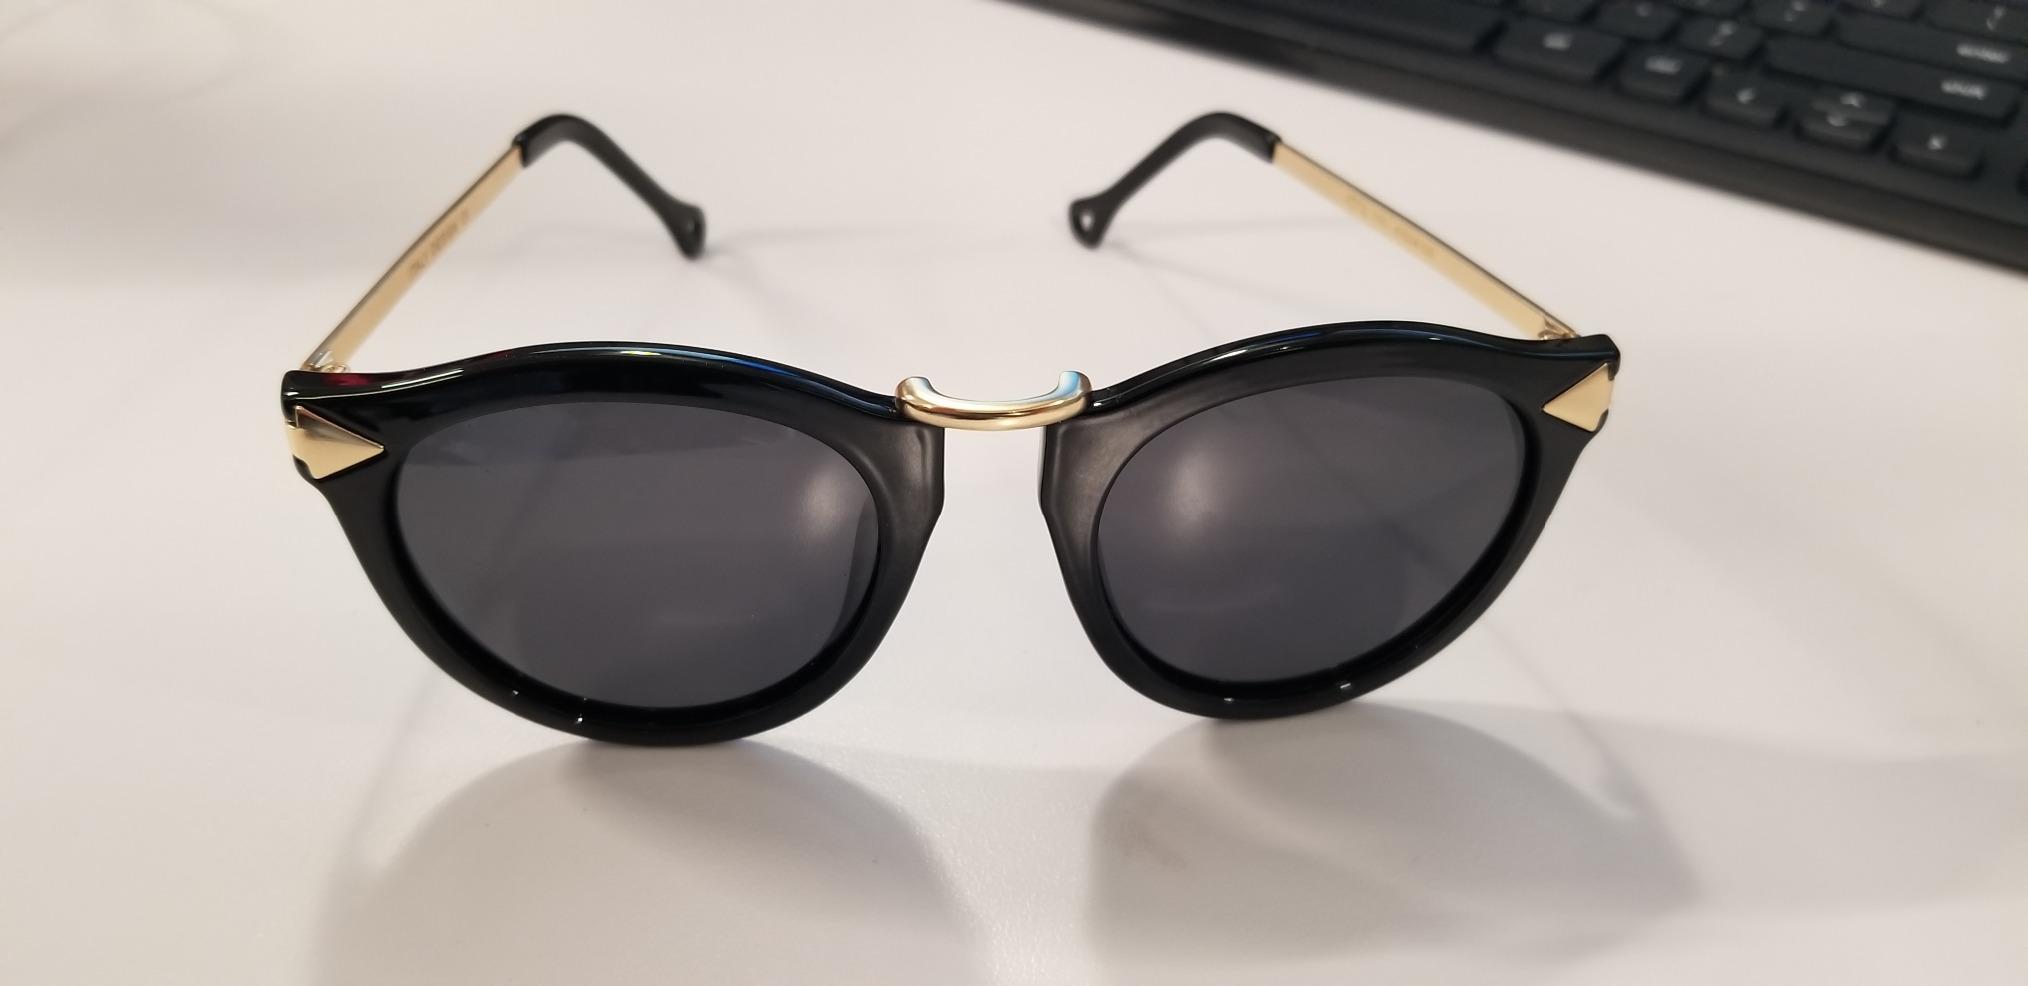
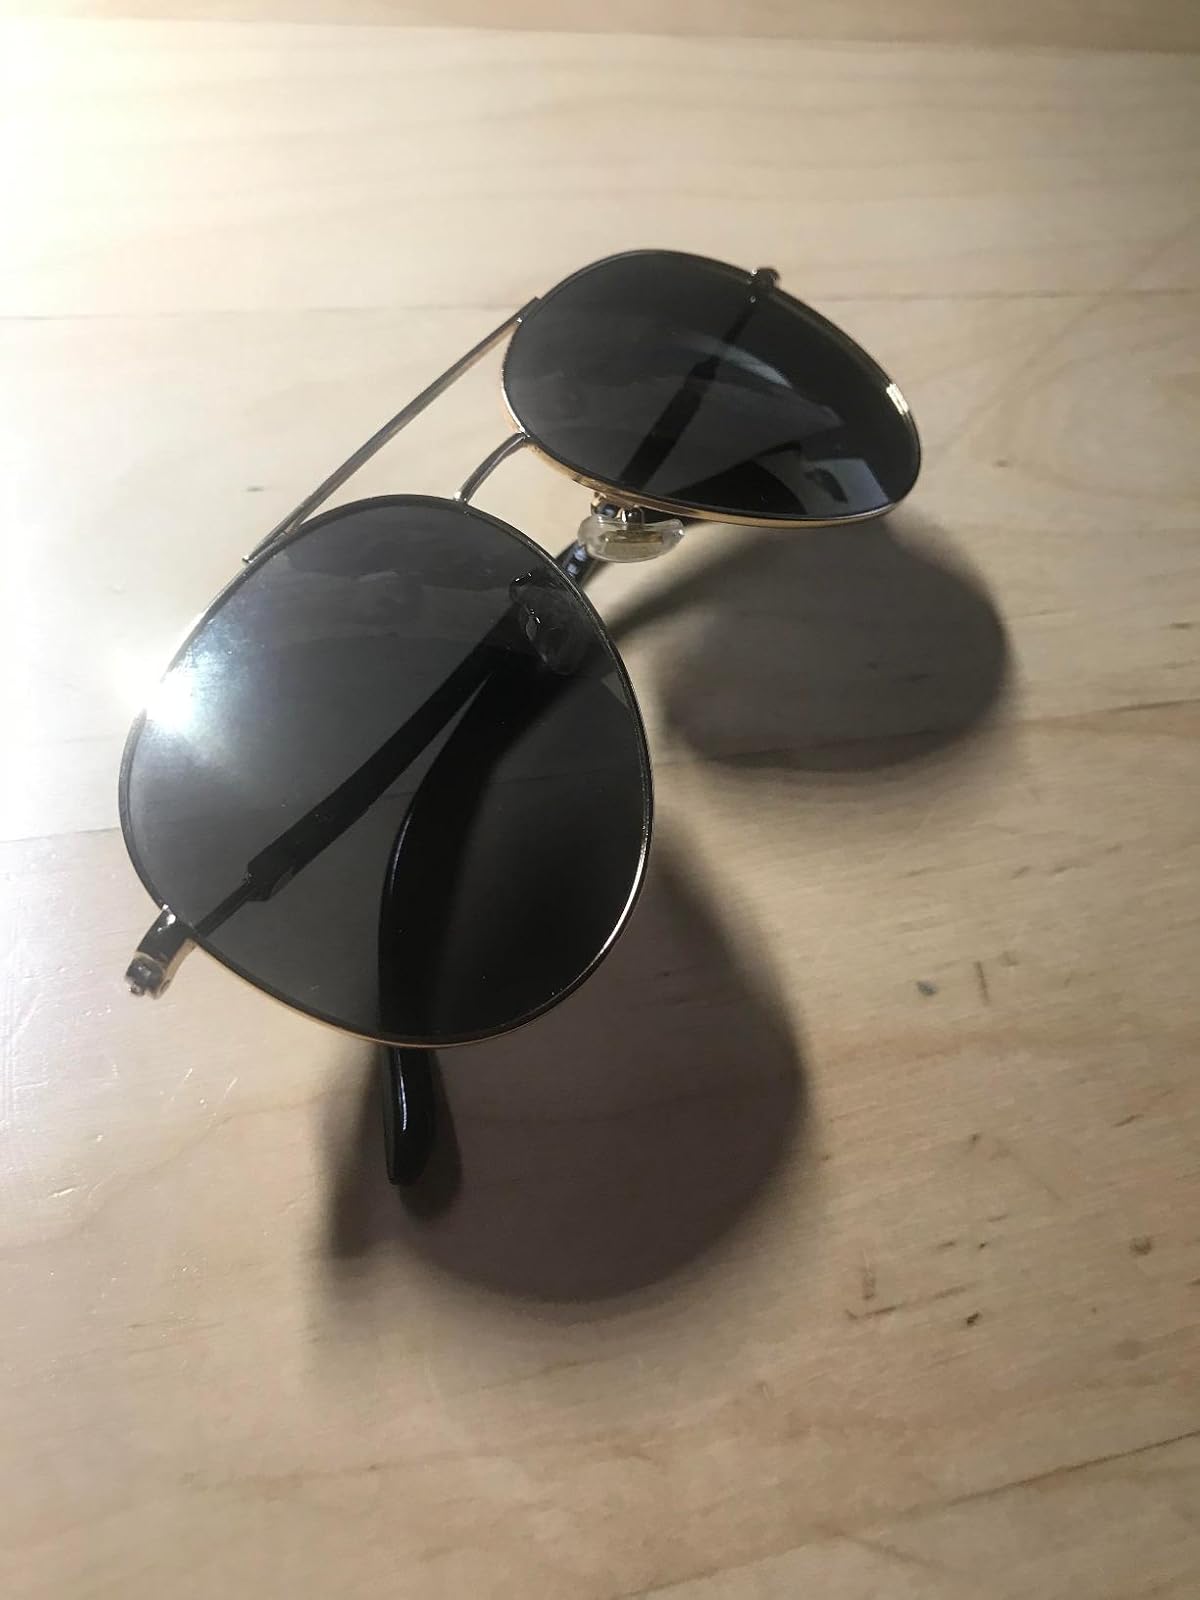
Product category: accessories_sunglasses
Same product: no